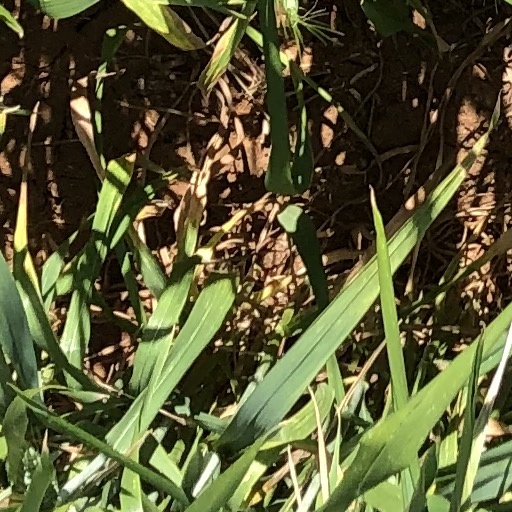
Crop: wheat